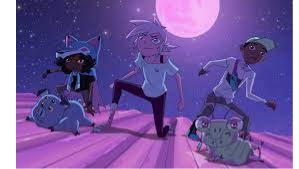
Portrait style: Cartoon Portrait